Belgian State Railways Type 32

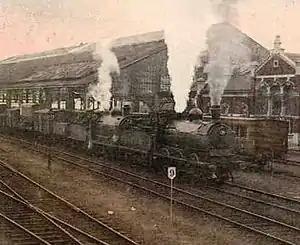
Type 32S at the Ottignies station, .

The Belgian State Railways Type 32 was a class of steam locomotives for mixed service, introduced in 1902.